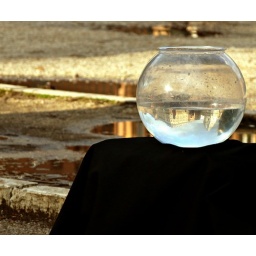
the sky of Rome in a bowl